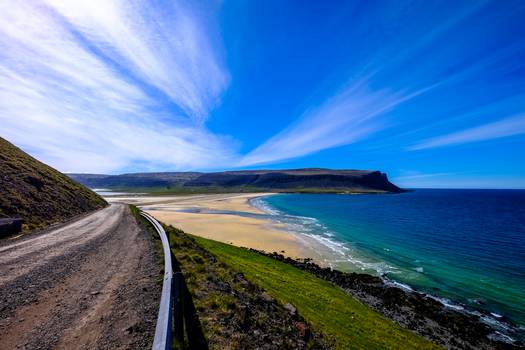
Label: No Watermark